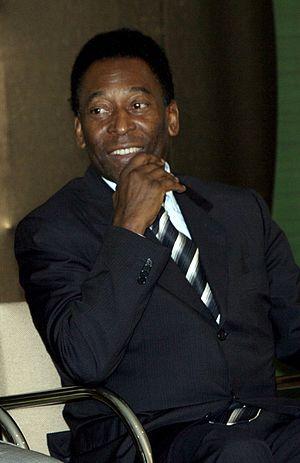
La Coupe du monde de football, ou Coupe du monde de la FIFA, est le championnat du monde des équipes nationales masculines de football. Décidée le 28 mai 1928 par la Fédération internationale de football association sous l'impulsion de son président Jules Rimet, elle a été ouverte à toutes les équipes des fédérations reconnues par la FIFA, professionnelles y compris, se distinguant en cela du tournoi olympique de football, à l'époque réservé aux amateurs.
Zinédine Zidane, né le 23 juin 1972 à Marseille, est un footballeur international français devenu entraîneur. Durant sa carrière de joueur, entre 1988 et 2006, il évolue au poste de milieu offensif, comme meneur de jeu. De janvier 2016 à fin mai 2018, et à partir de mars 2019, il est l'entraîneur du Real Madrid CF, où il a terminé sa carrière de joueur.
Edson Arantes do Nascimento, dit Pelé, ONM • ORB • KBE, né le 23 octobre 1940 à Três Corações, est un footballeur brésilien évoluant au poste d'attaquant et de meneur de jeu du milieu des années 1950 au milieu des années 1970. Il est également acteur, scénariste et producteur.